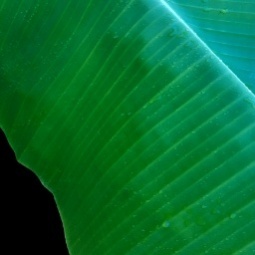
Label: Healthy